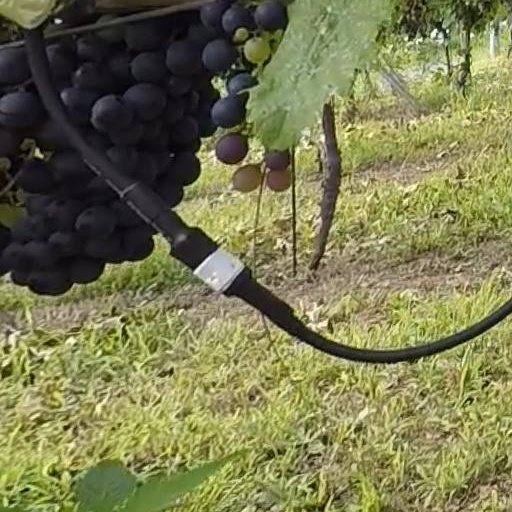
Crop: grape